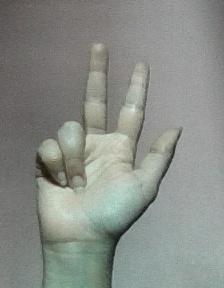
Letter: al